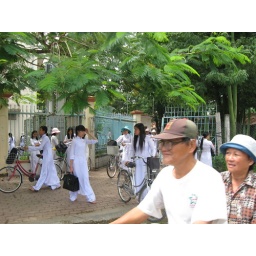
school girls in uniformed white dress (Ao Dai) going to school